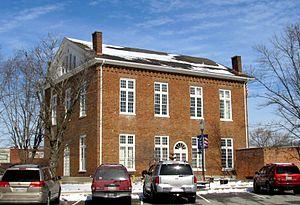
La ville américaine de Livingston est le siège du comté d'Overton, dans l’État du Tennessee. Lors du recensement de 2010, sa population s’élevait à 4 058 habitants.